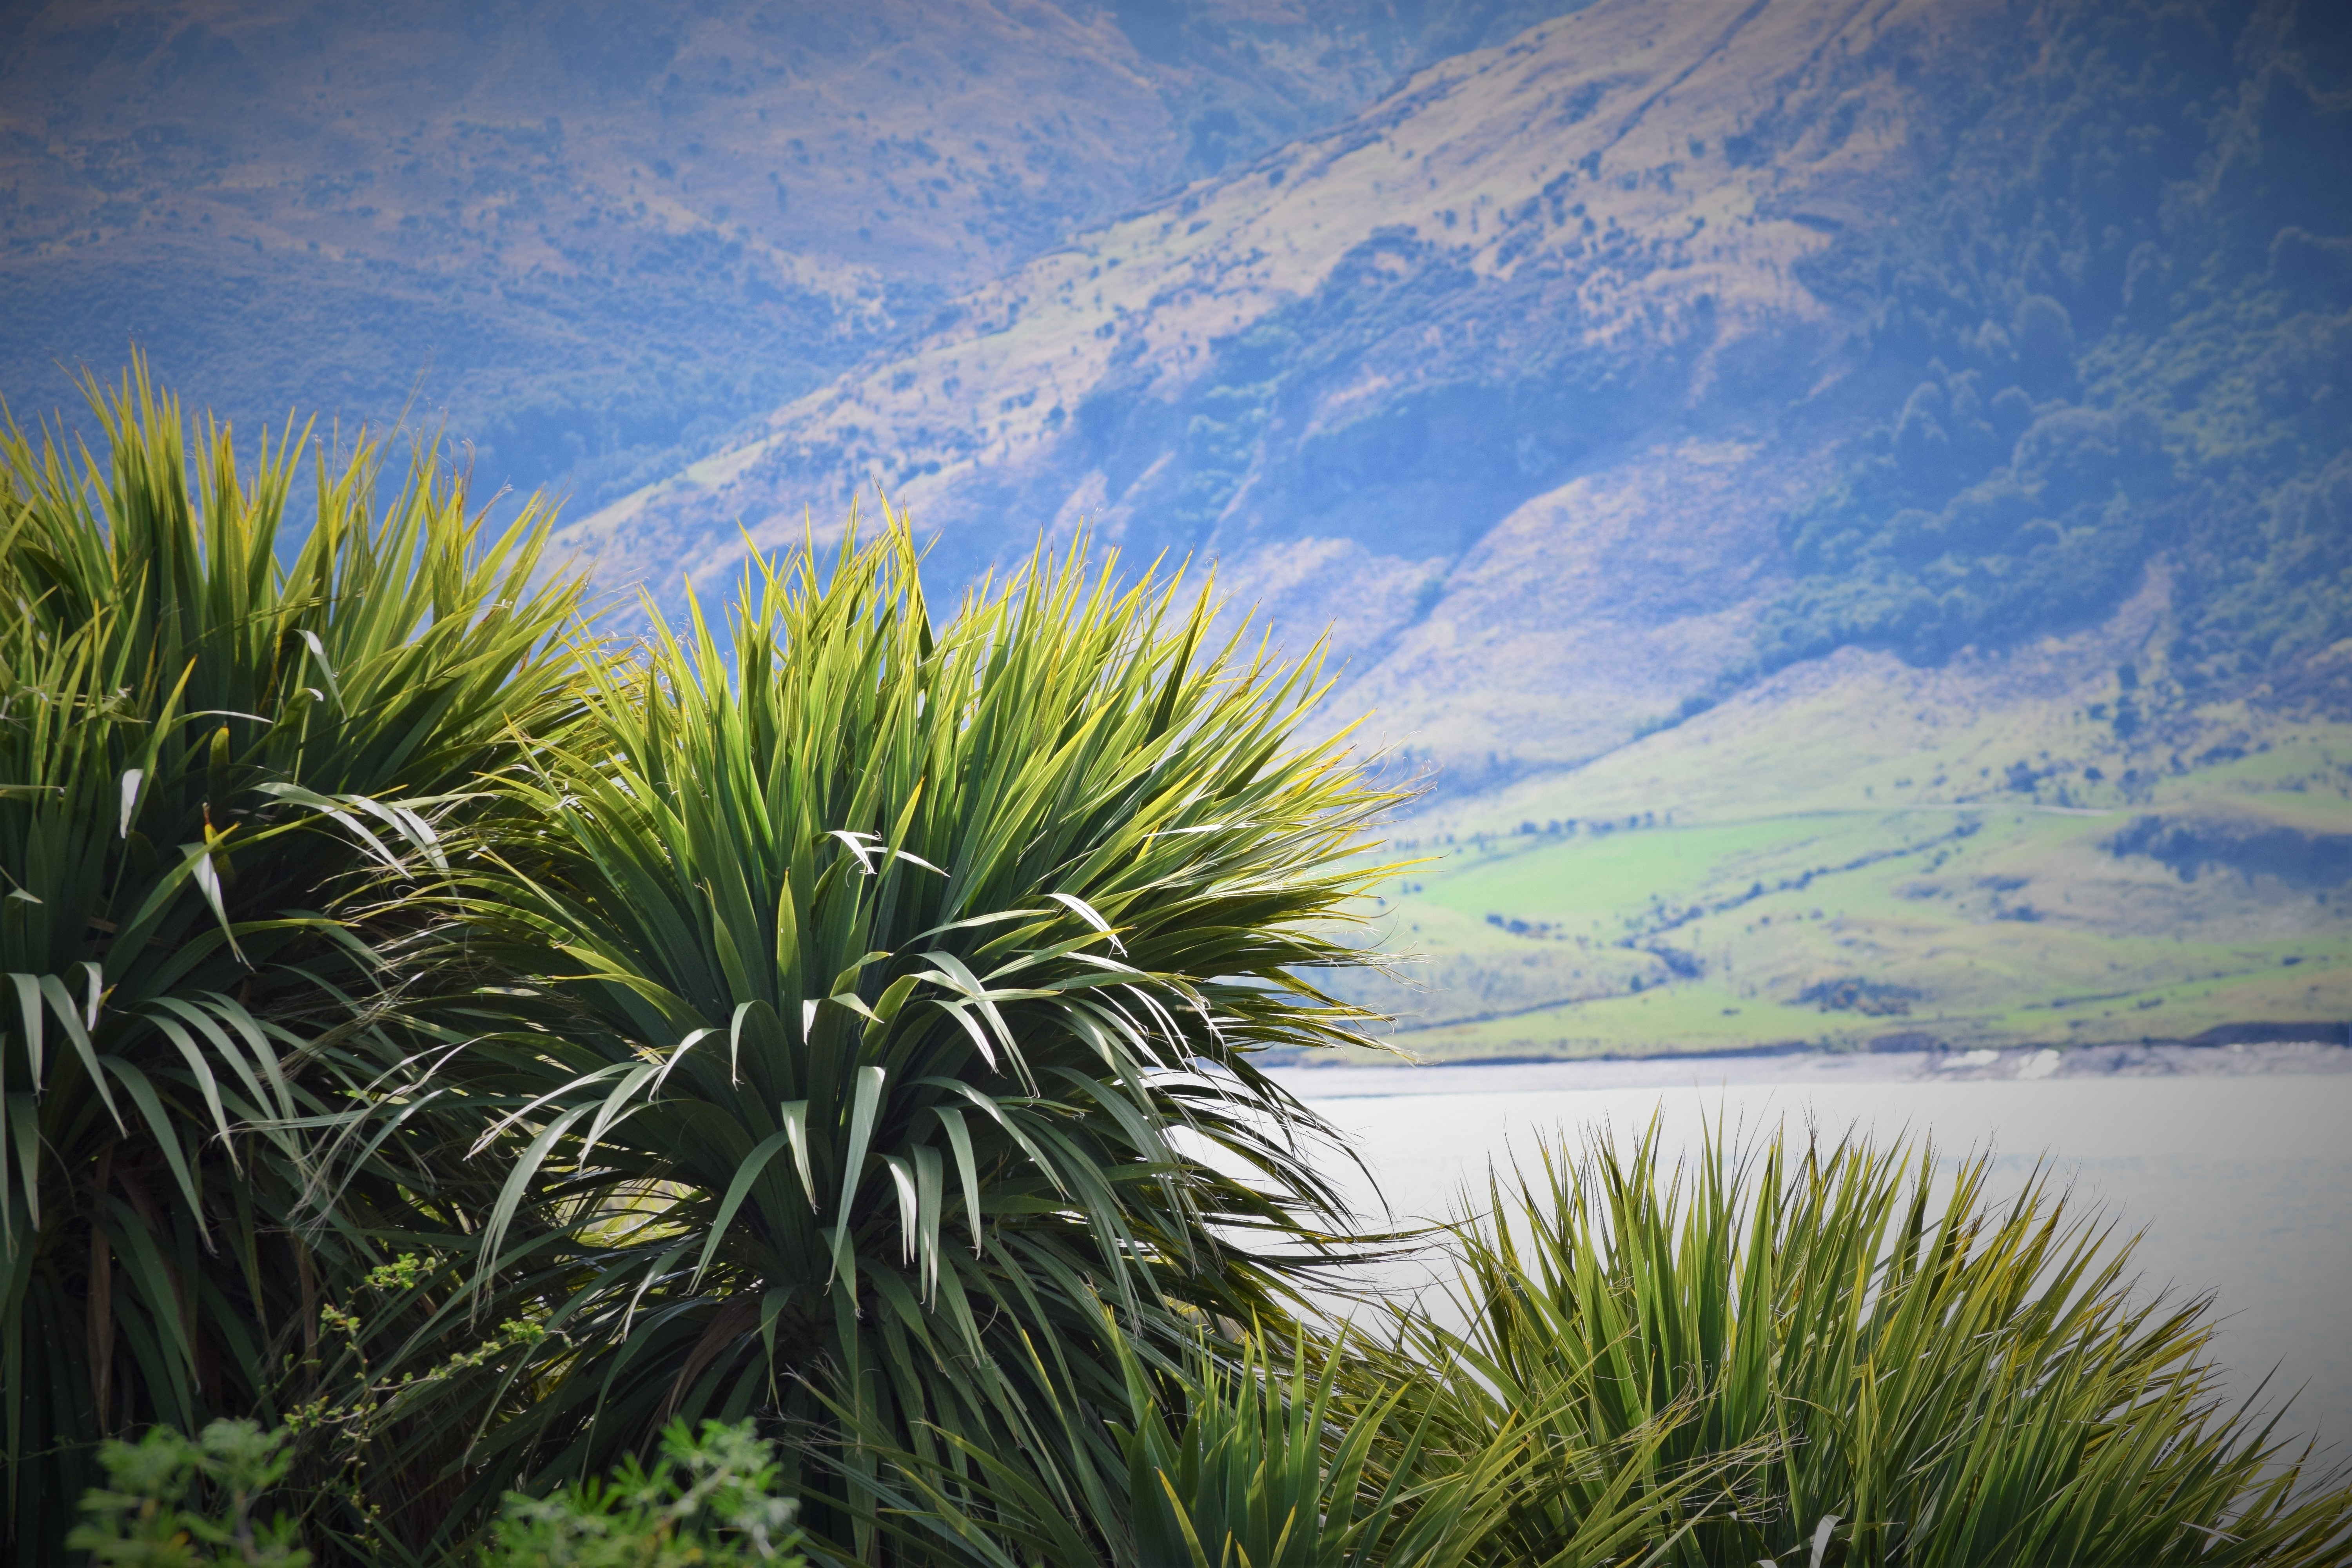
landscape, sea, coast, tree, nature, grass, outdoor, ocean, mountain, plant, sky, sunlight, flower, lake, tranquil, scenic, natural, scenery, new zealand, palms, habitat, ecosystem, south island, nature landscape, natural environment, grass family, woody plant, land plant, arecales, palm family